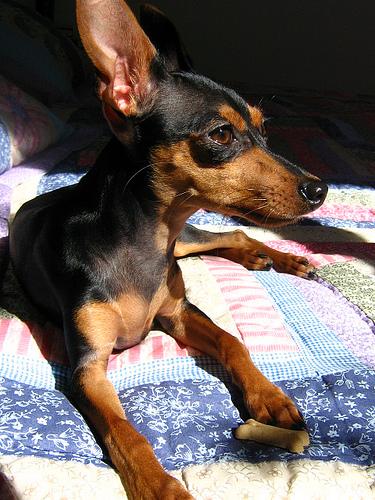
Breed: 561-n000127-miniature_pinscher